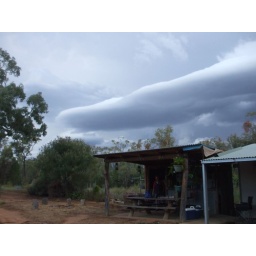
Interesting cloud over bar